44th Medical Brigade

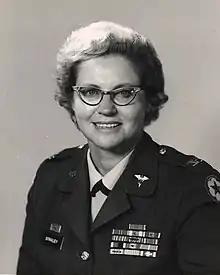
In March 1967, Lieutenant Colonel Rose V. Straley (shown here as a colonel in 1972) was assigned as the 44th Medical Brigade's first chief nurse

The brigade continued to provide Army level medical service in support of the Allied forces in the Republic of Vietnam during 1967 and medical resources increased commensurate with the rising troop strength. Medical service was provided by brigade units on an area basis by field, evacuation and surgical hospitals nearest the area of operation. Evacuation was provided by standby air ambulances within the area of operation. There was a sharp increase in combat operations in Vietnam in 1967. Brigade units were therefore faced with new challenges in providing the required Army level medical service.